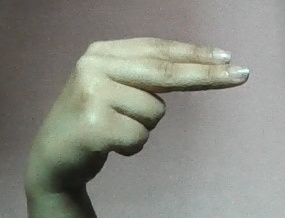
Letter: ain